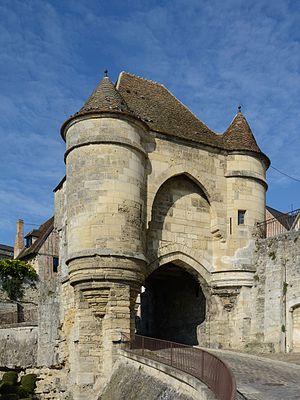
Porte d'Ardon, Laon, Picardie, France
Laon est une commune française, préfecture du département de l'Aisne et donc située dans la région Hauts-de-France. Ses habitants sont appelés les Laonnois.